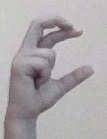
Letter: thal